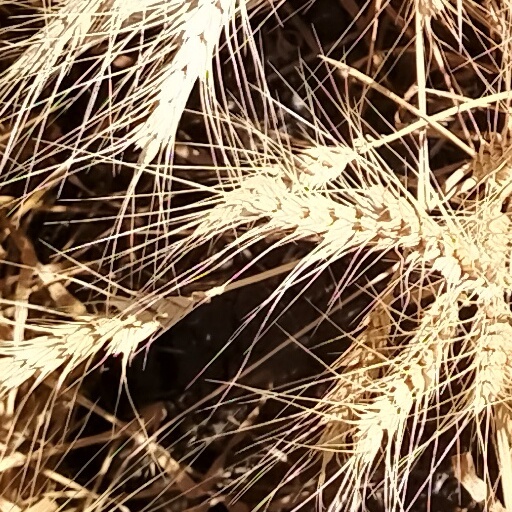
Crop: wheat